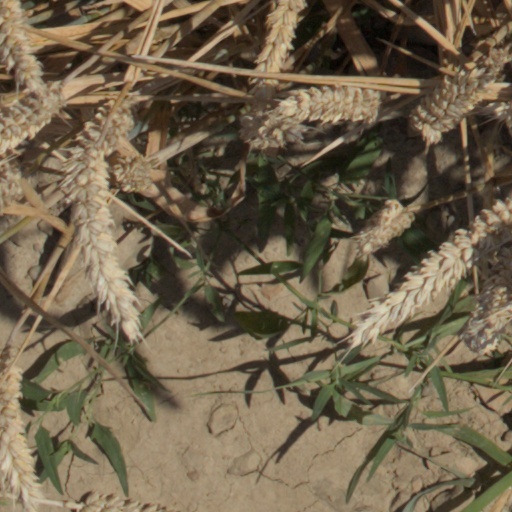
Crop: wheat